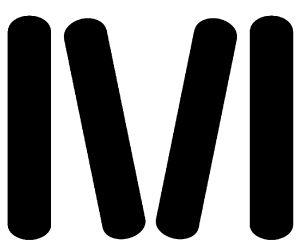
Les Ediciones Minotauro sont une maison d'édition espagnole spécialisée dans la science-fiction et la fantasy. Son siège est situé à Barcelone. Fondée en 1955 par Francisco Porrúa, elle a été rachetée en 2001 par Grupo Planeta.